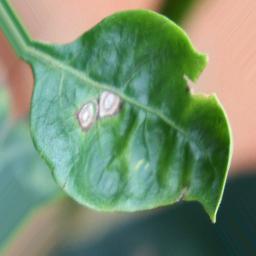
Label: cercospora